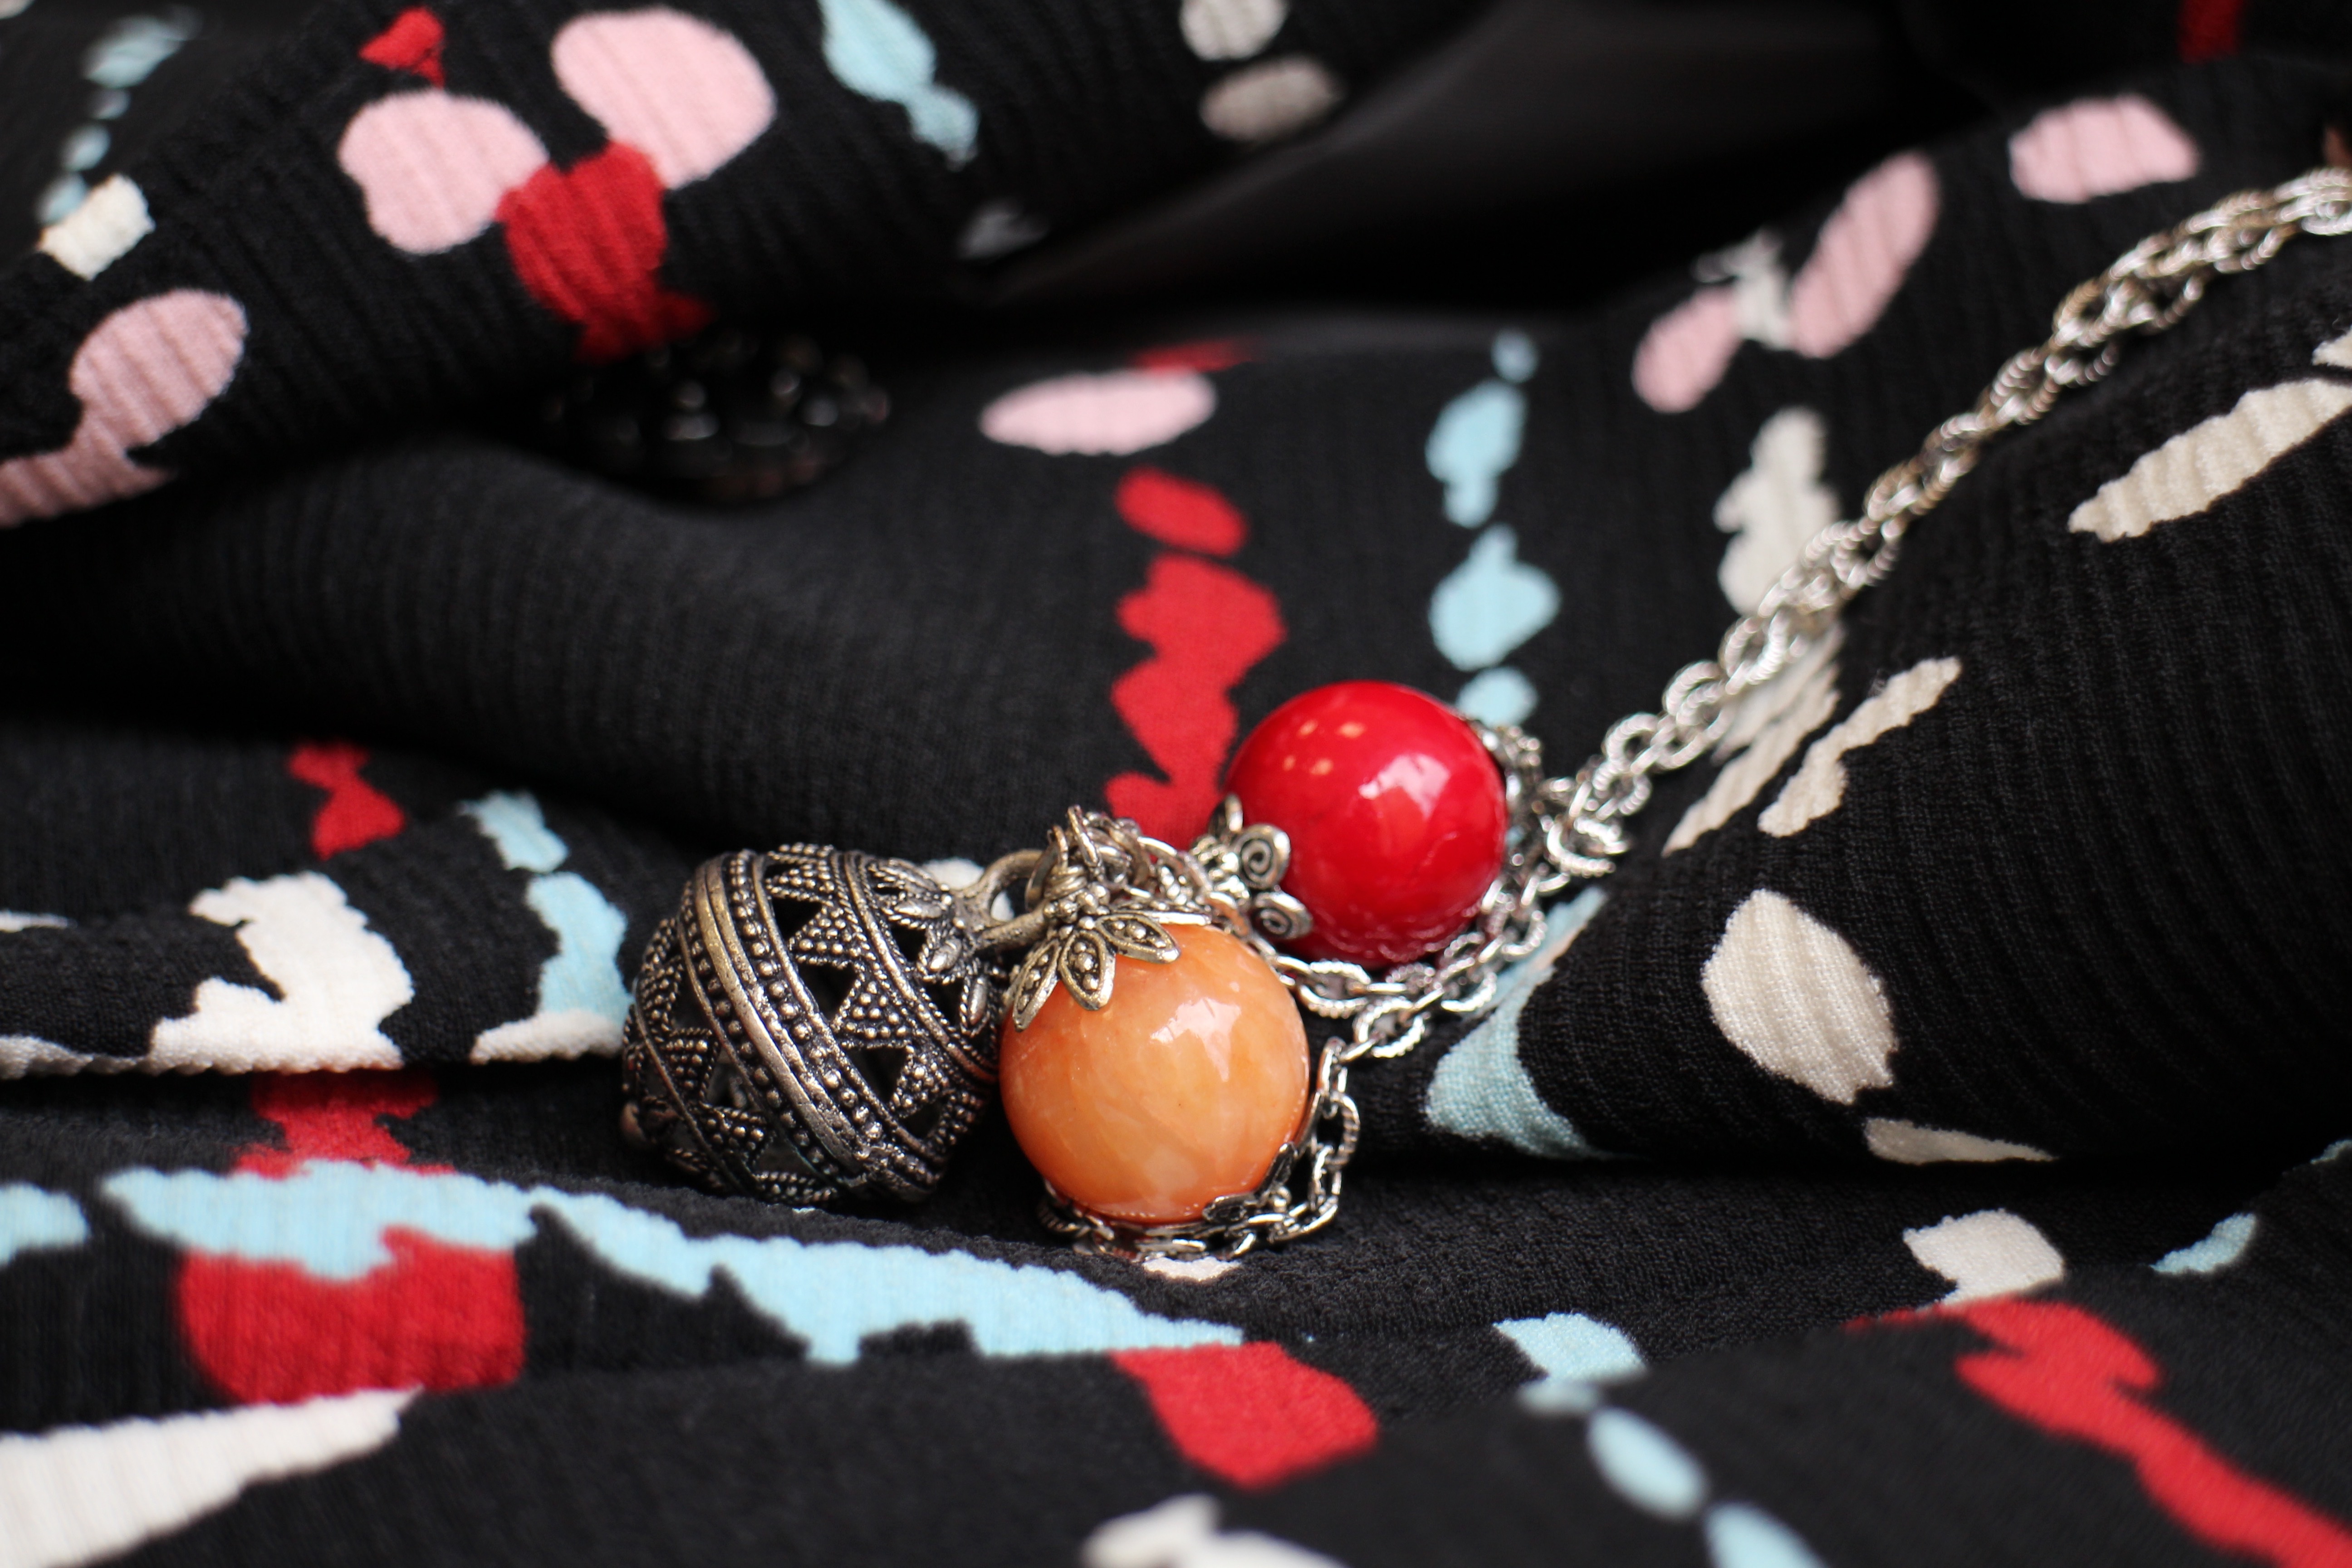
hand, decoration, pattern, red, fashion, black, pink, christmas, jewelry, ornament, necklace, bracelet, boutique, jewellery, art, colors, organ, balls, feast, precious, fashion accessory